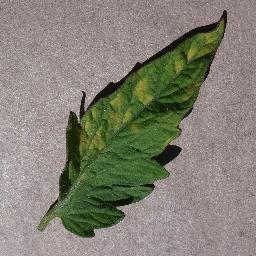
Label: Tomato___Leaf_Mold